History of Australia (1945-2021)

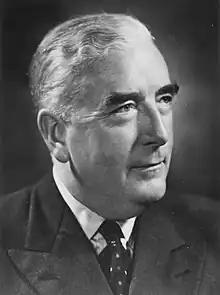
Sir Robert Menzies, founder of the Liberal Party of Australia and Prime Minister of Australia 1939–41 (UAP) and 1949–66

After World War II, Australia launched a massive immigration program, believing that having narrowly avoided a Japanese invasion, Australia must "populate or perish." As Prime Minister Ben Chifley would later declare, "a powerful enemy looked hungrily toward Australia. In tomorrow's gun flash that threat could come again. We must populate Australia as rapidly as we can before someone else decides to populate it for us." Hundreds of thousands of displaced Europeans, including for the first time large numbers of Jews, migrated to Australia. More than two million people immigrated to Australia from Europe during the 20 years after the end of the war.